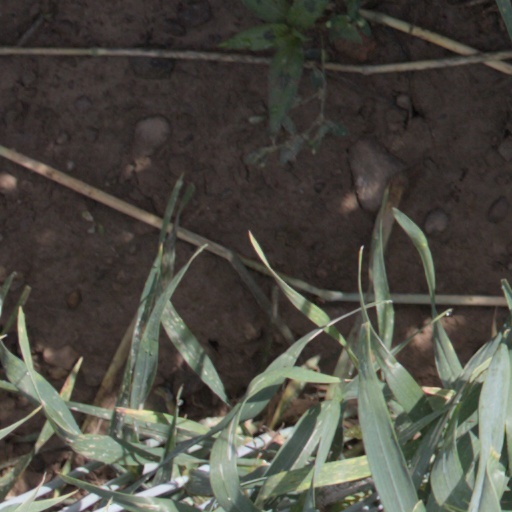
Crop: wheat